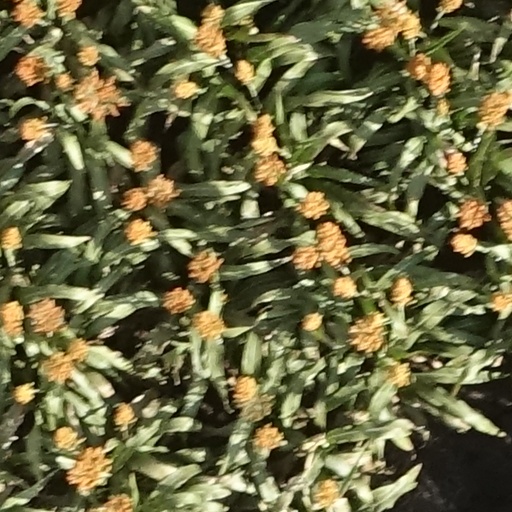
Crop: sorghum